The Deviants (band)

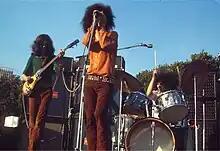
The Deviants performing in the late 60s

The Deviants (formerly The Social Deviants) were a British psychedelic rock band originally active from late 1966 to 1969. The bandname was later used as a vehicle for the musical work of writer Mick Farren until his death in 2013.